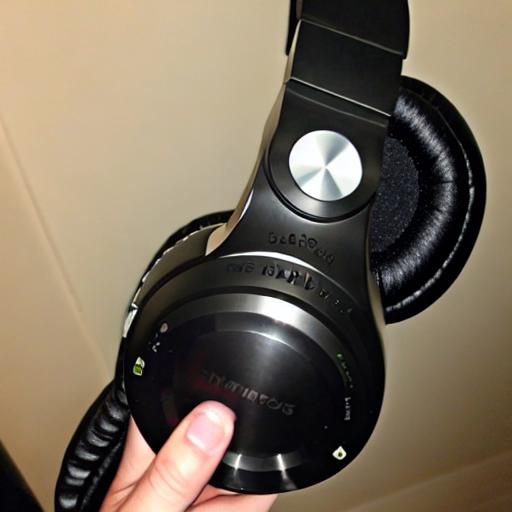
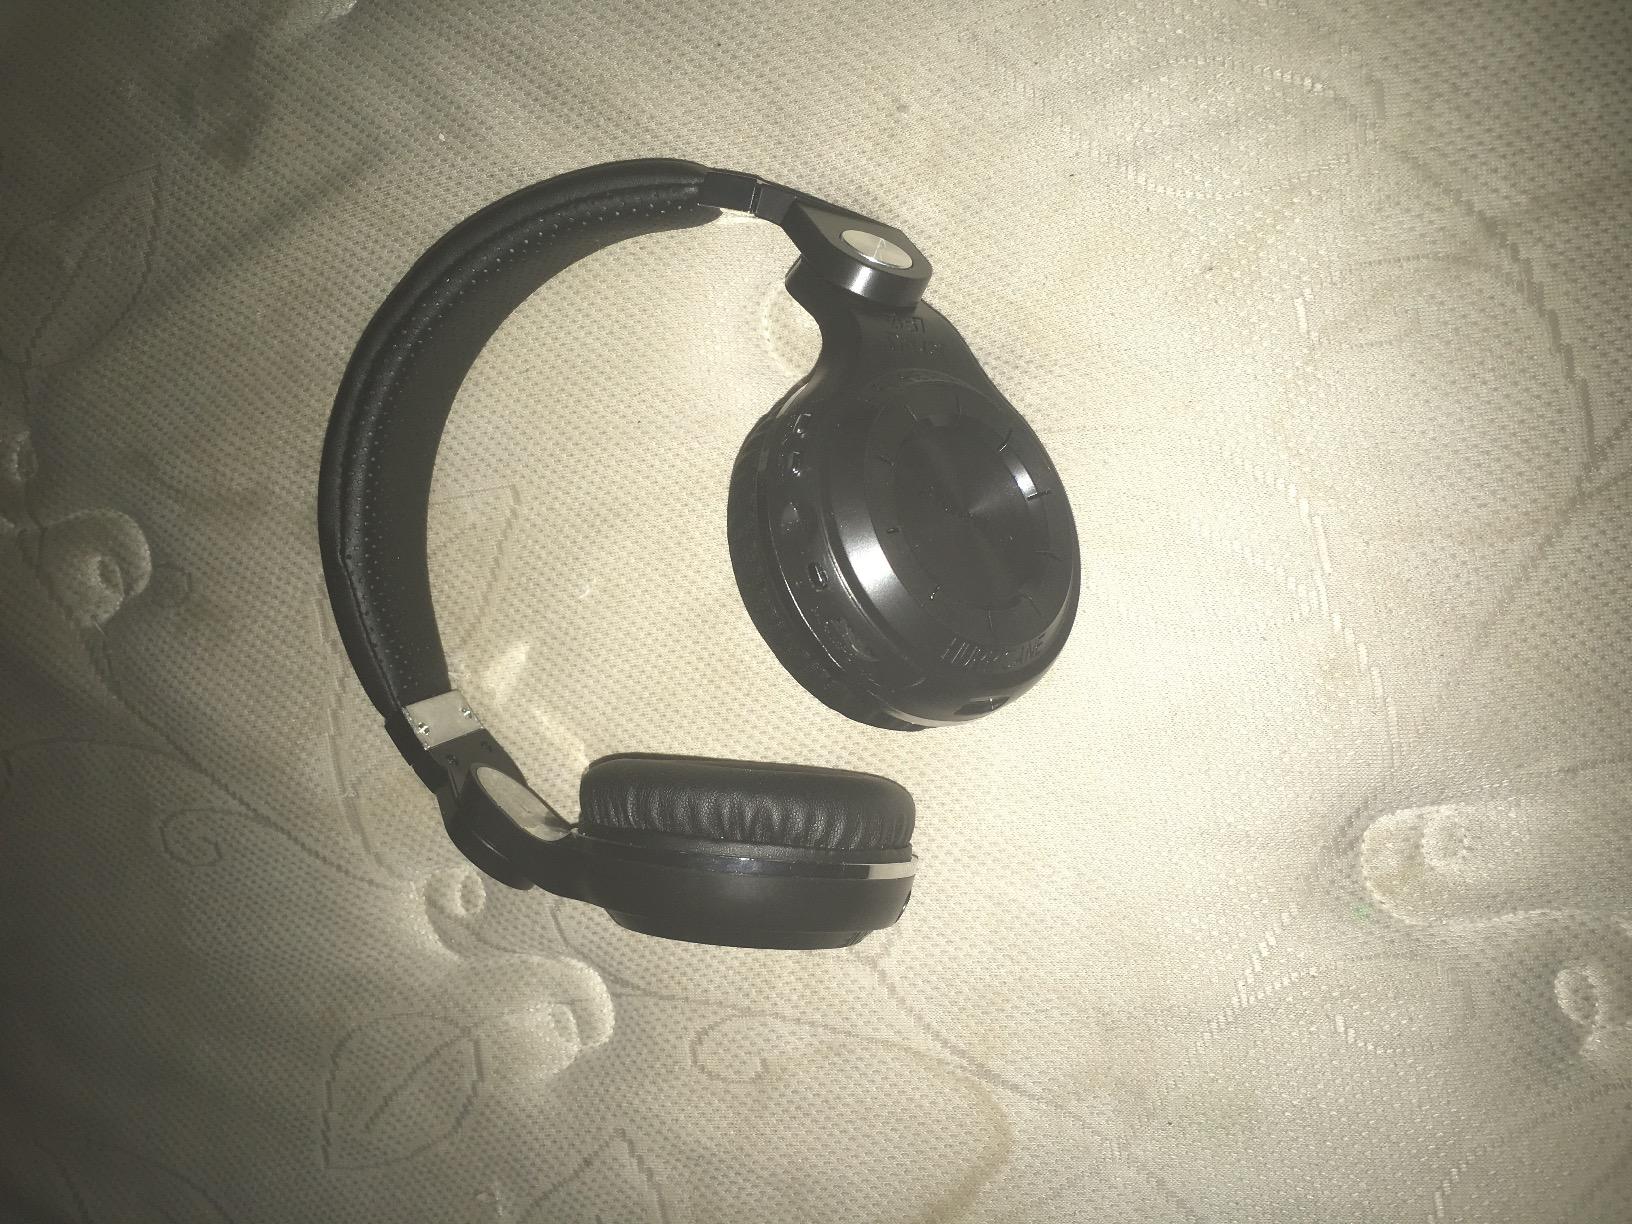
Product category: headphones
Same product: no